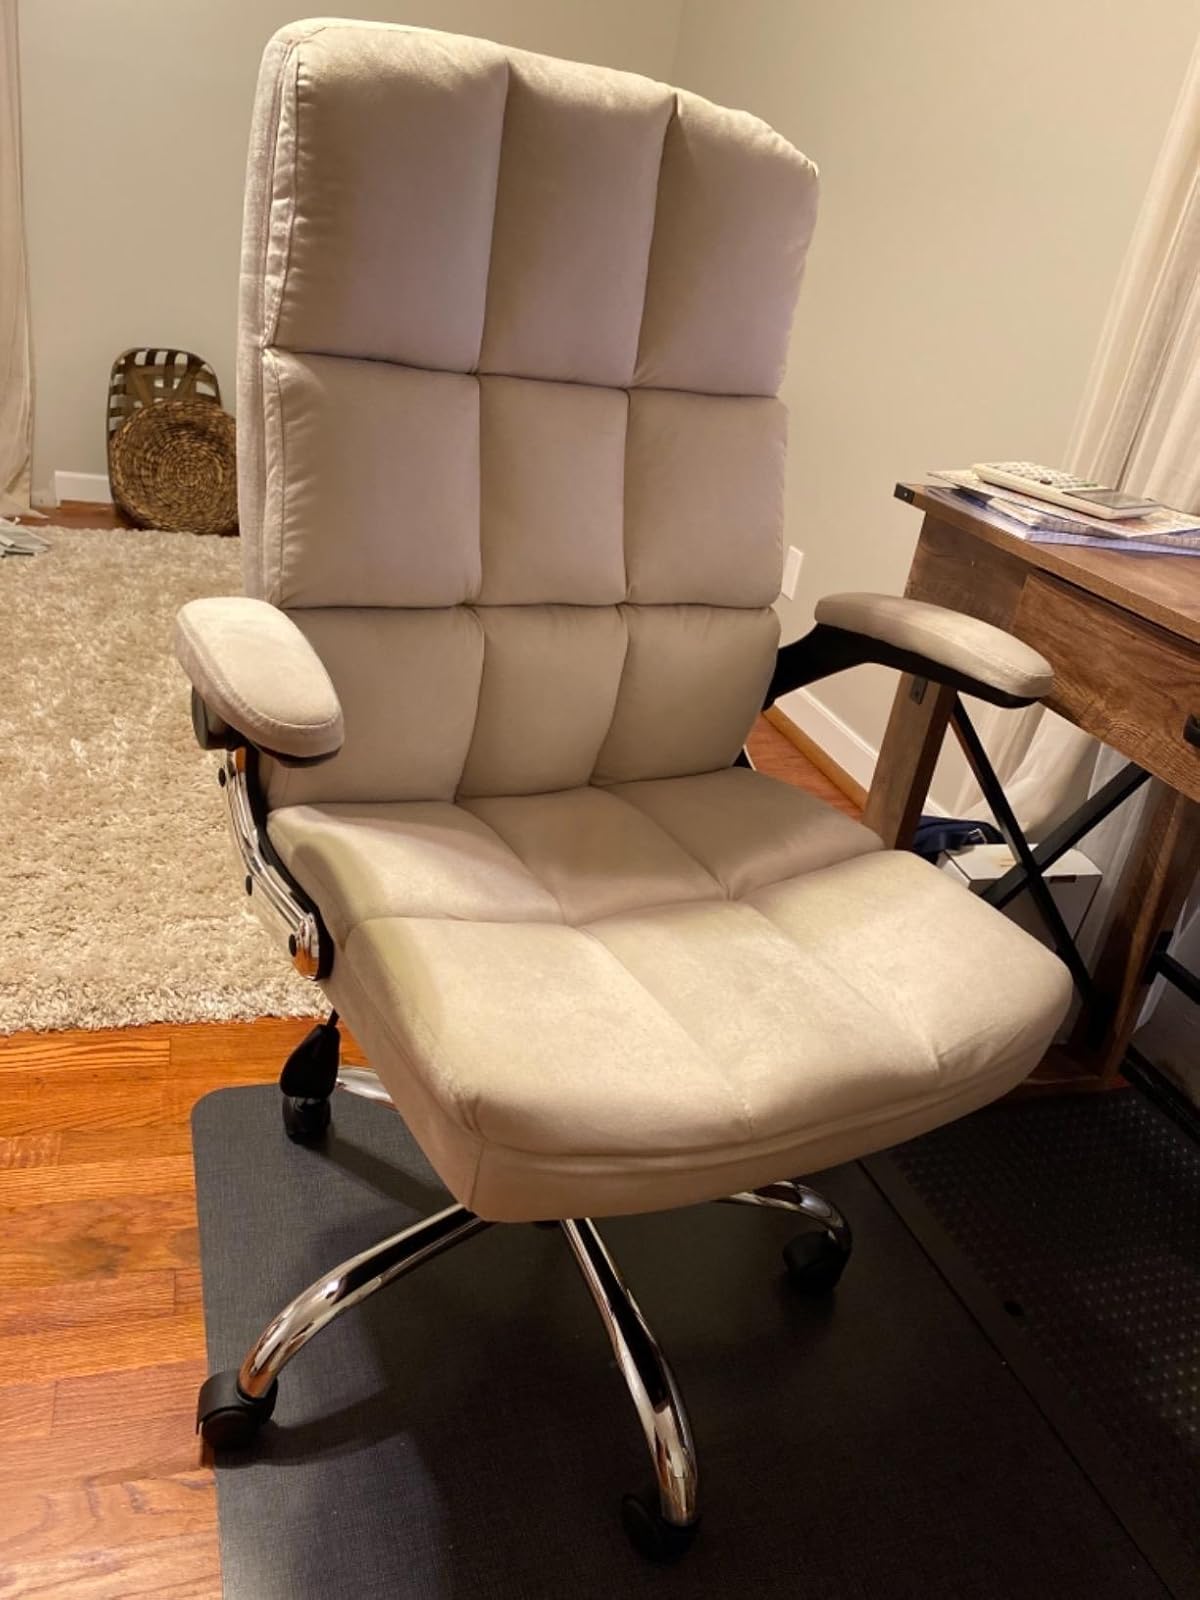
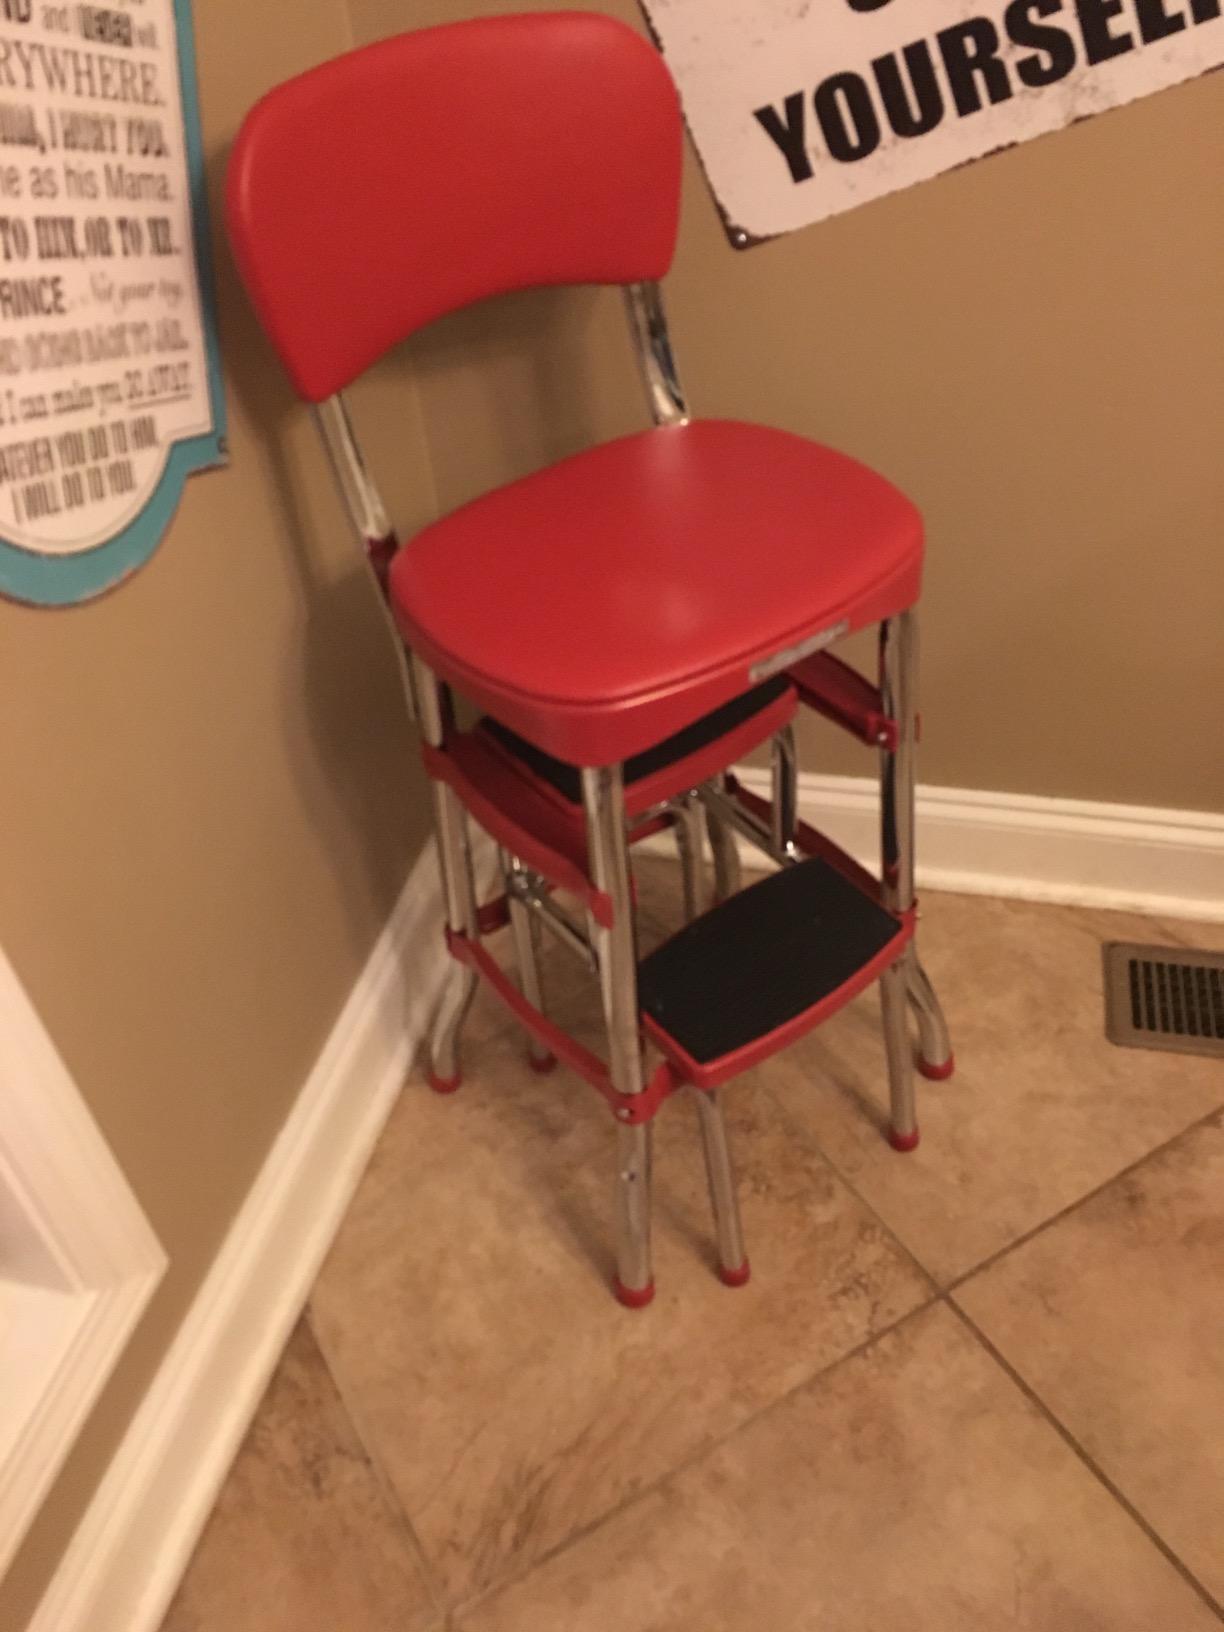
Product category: items_chair
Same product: no